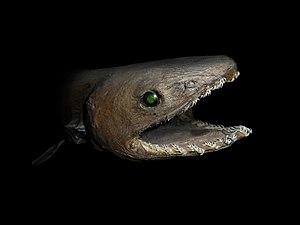
Un requin-Lézard Chlamydoselachus anguineus naturalisé. Photo prise dans l'Aquarium tropical du Palais de la Porte Dorée, à Paris (France). Українська: Плащоноса акула Chlamydoselachus anguineus у паризькому акваріумі тропічних вод.
Le requin-lézard, requin frangé, requin festonné, requin à tunique ou requin à collerettes est une espèce de requins de la famille des chlamydosélachidés avec une distribution grande mais inégale, dans les océans Atlantique et Pacifique. Cette espèce vit sur la zone externe du plateau continental et du talus continental supérieur, généralement près du fond. Il vit jusqu'à 1 570 mètres de profondeur, alors que dans la baie de Suruga, au Japon, il est plus courant à des profondeurs de 50 à 200 mètres. Son corps atteint jusqu'à 2 mètres de long et arbore une couleur brun foncé, ressemblant à une anguille avec les nageoires dorsales, pelviennes et anales placées loin en arrière.